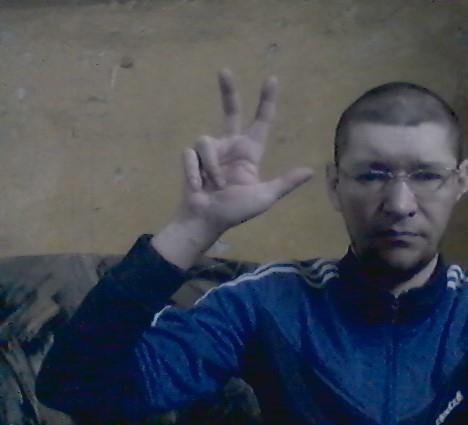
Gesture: three2